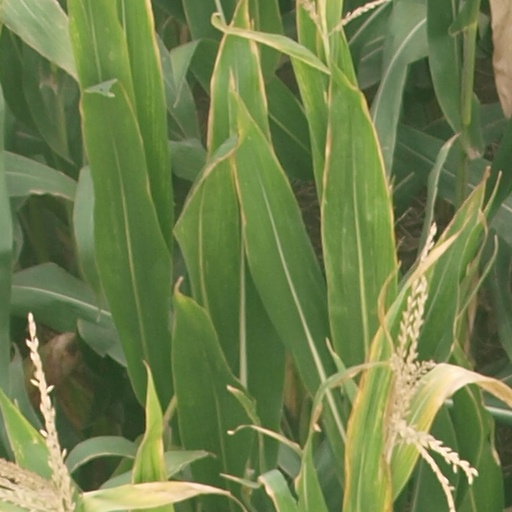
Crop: maize; corn